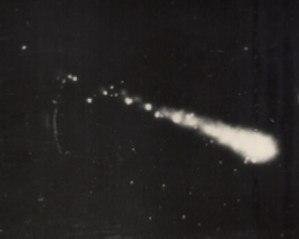
Les particules alpha ou rayons alpha sont une forme de rayonnement émis par des noyaux instables de grande masse atomique.